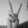
ASL letter: V